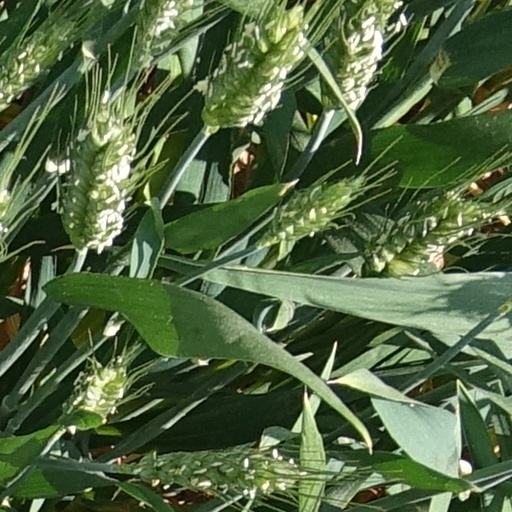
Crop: wheat